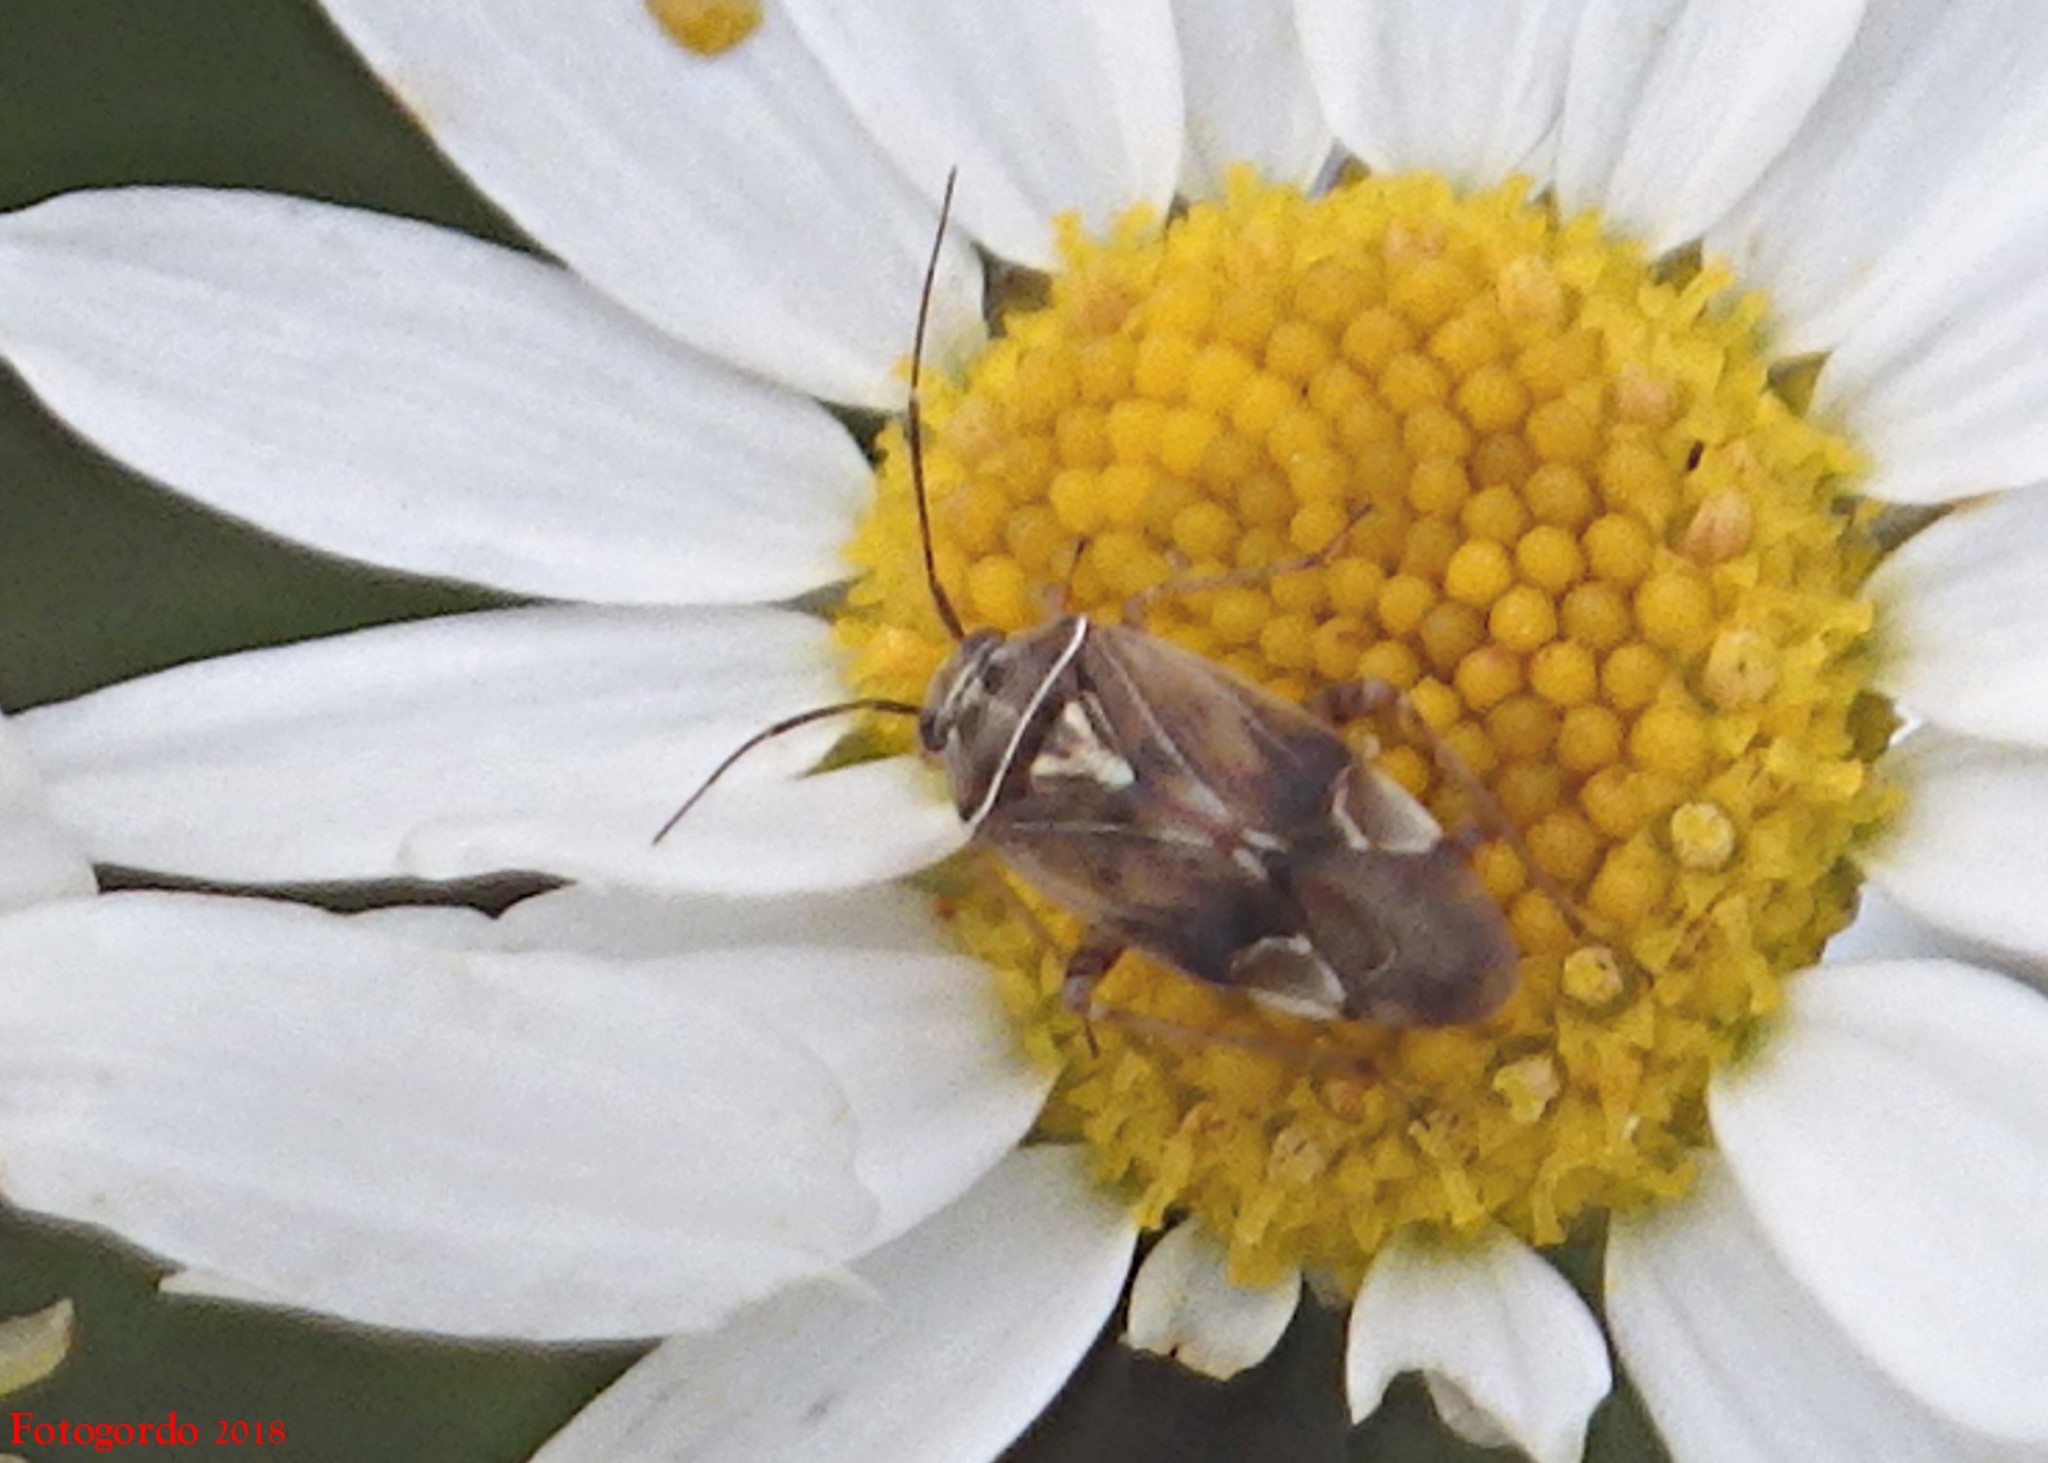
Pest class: lygus_bug